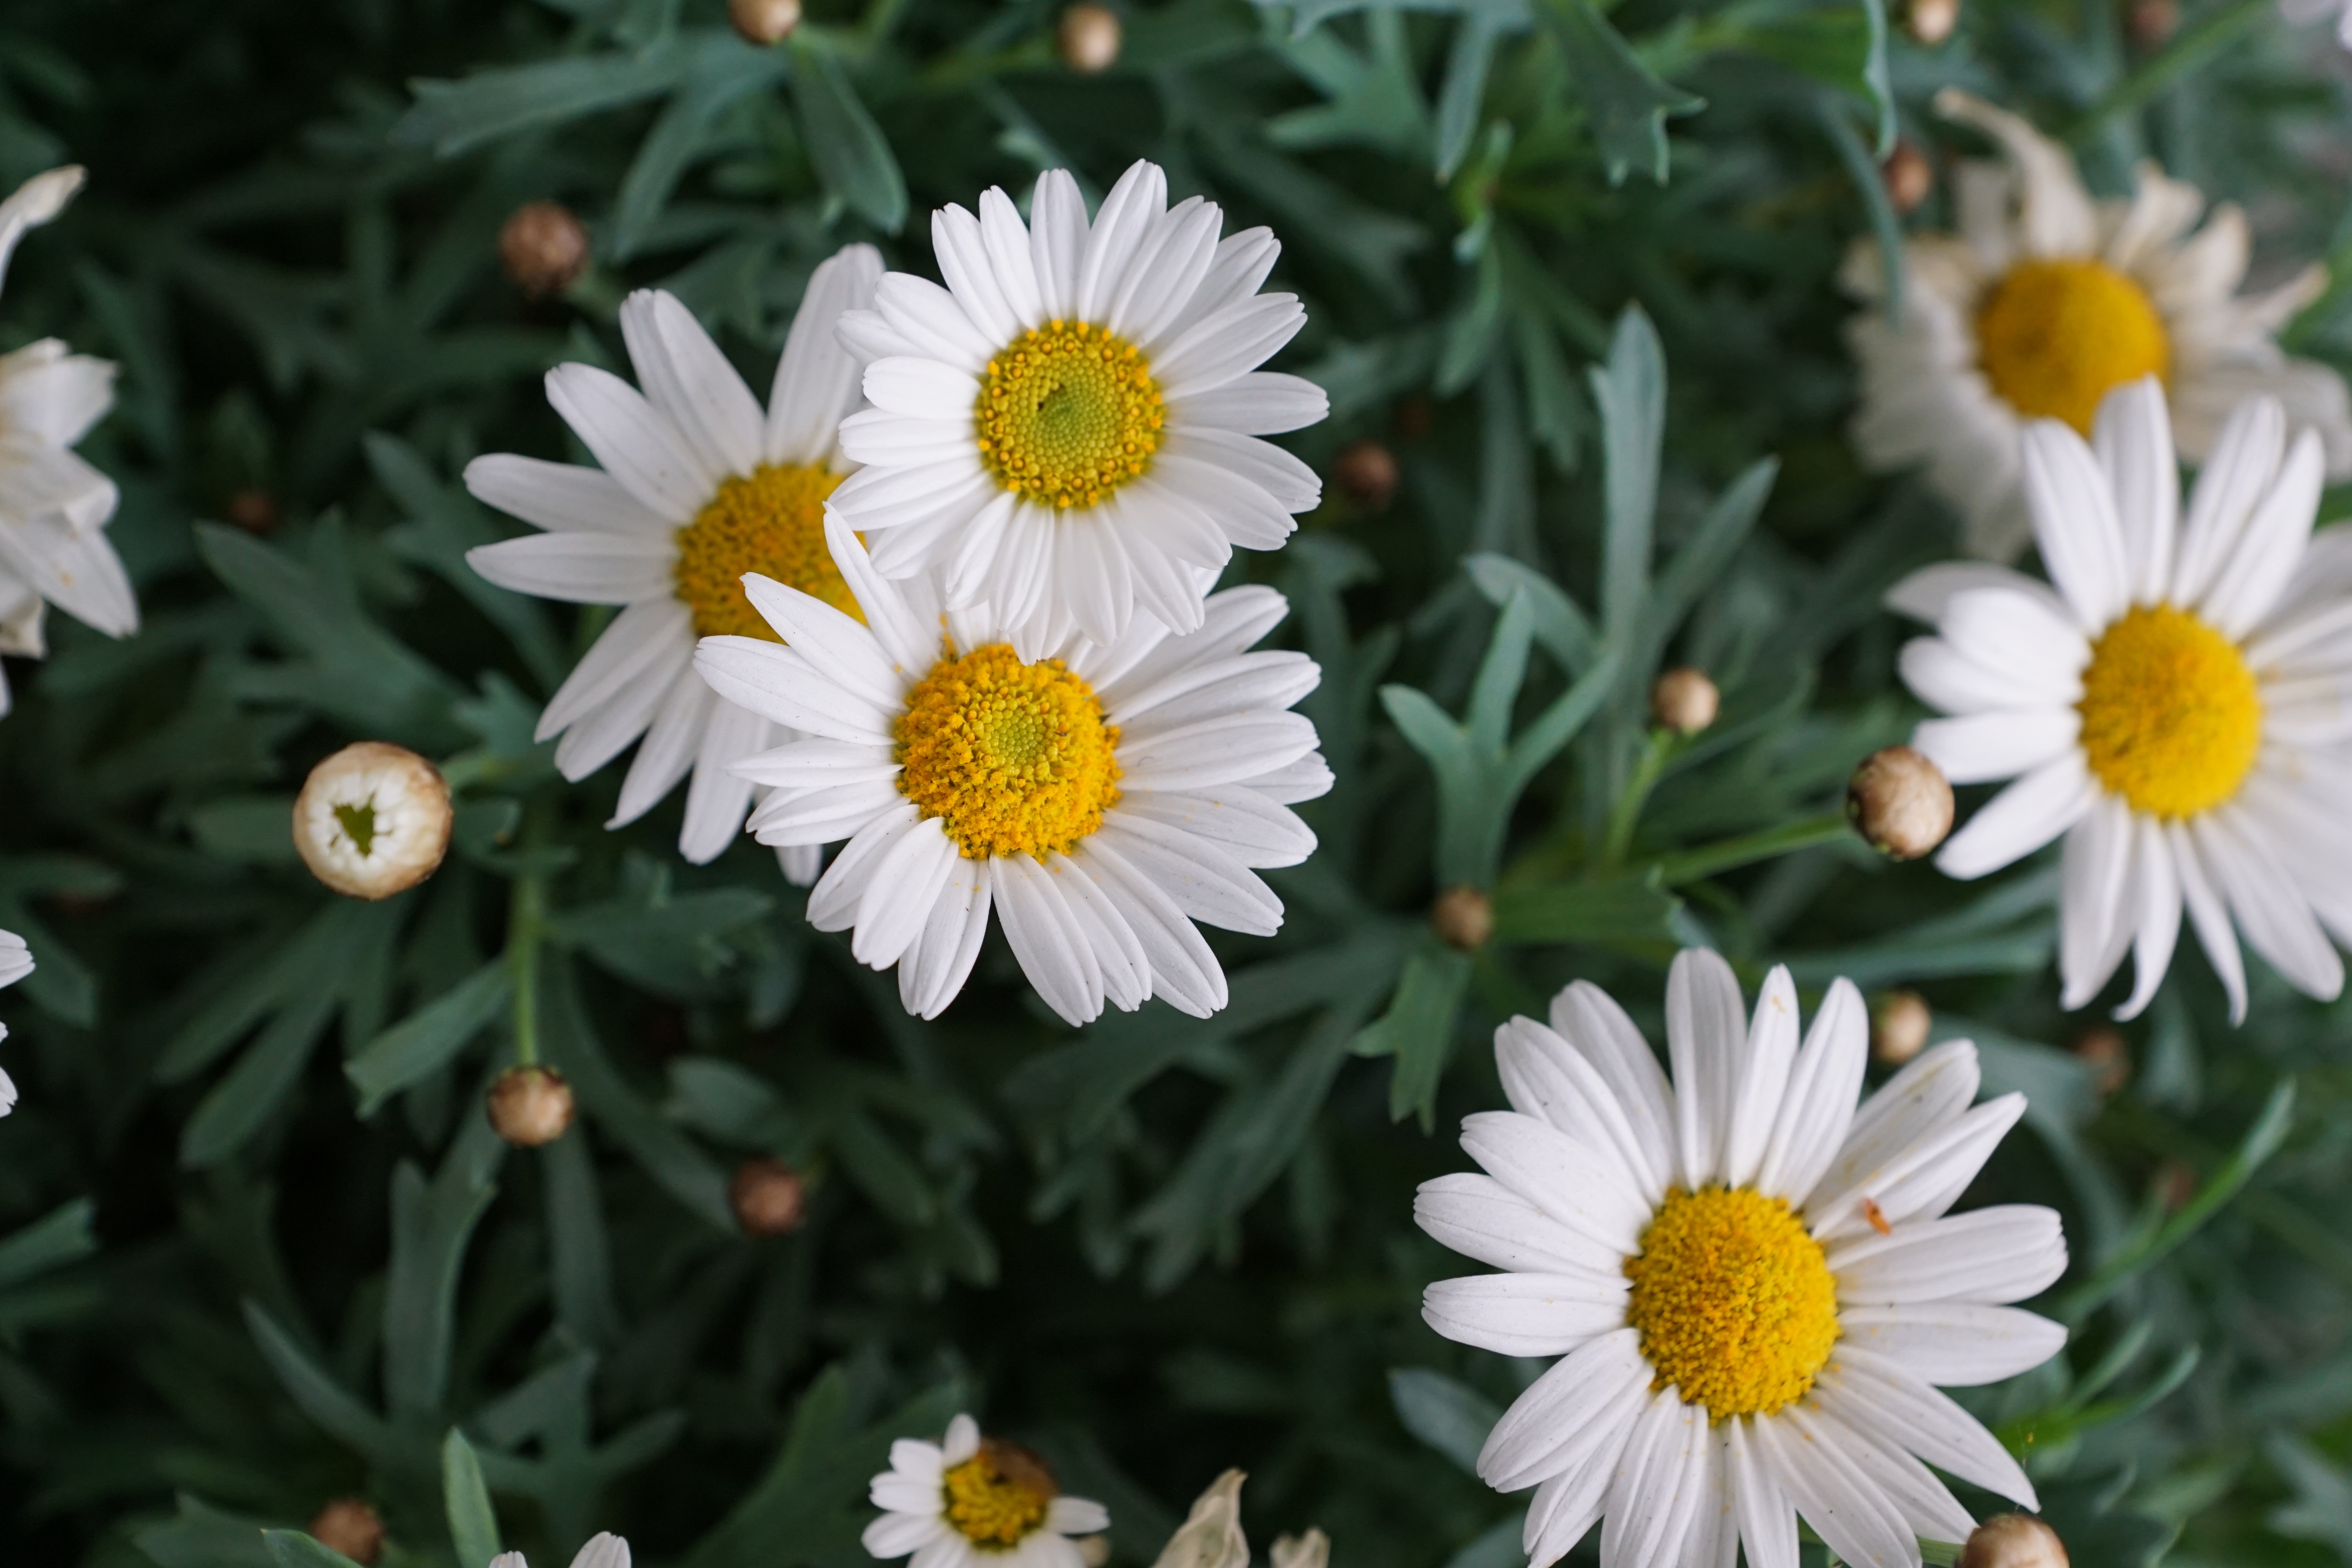
nature, plant, white, flower, petal, daisy, herb, aster, flowering plant, daisy family, margarite, asterales, oxeye daisy, annual plant, land plant, chamaemelum nobile, marguerite daisy, tanacetum parthenium, chrysanths